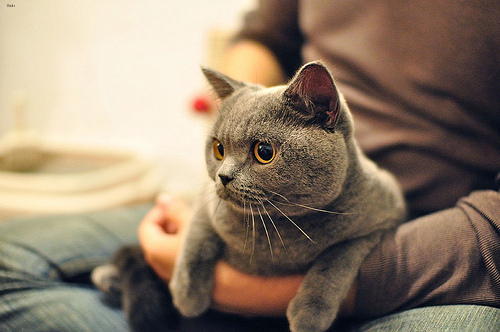
Animal: cat
Breed: British Shorthair